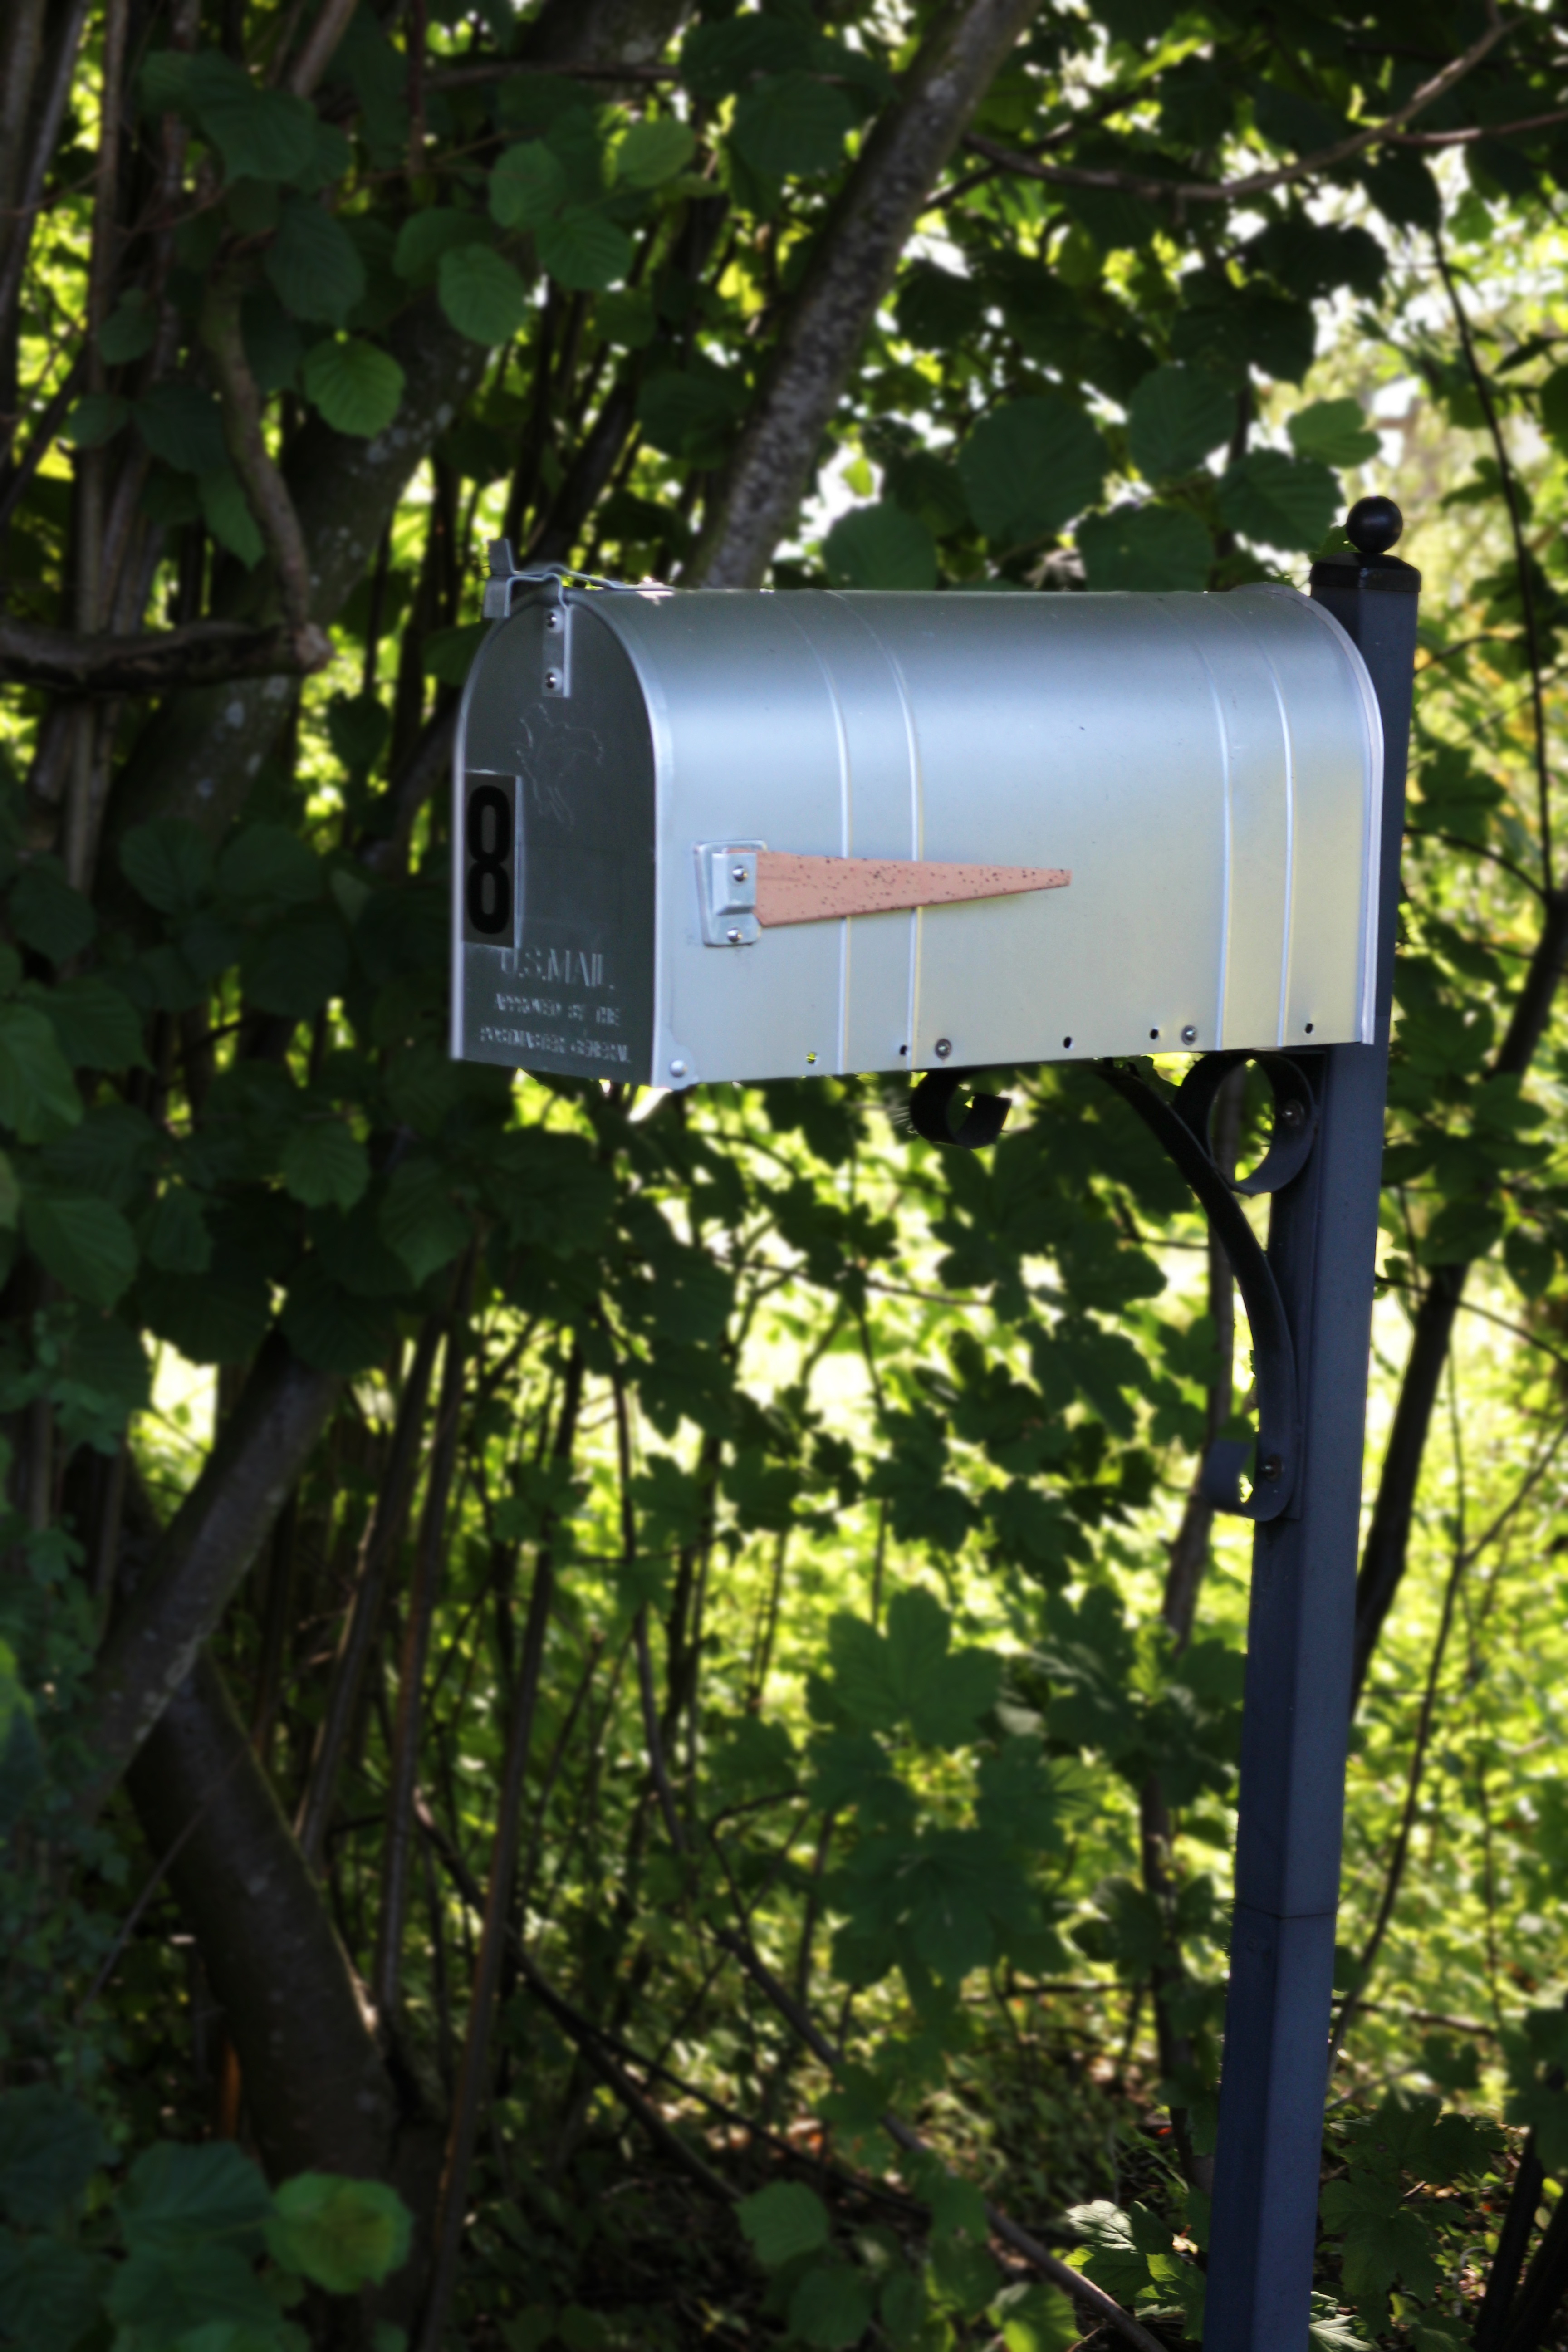
light, post, flower, green, usa, box, garden, lighting, mailbox, united states, letter box, mail box, letters, letter boxes, man made object, outdoor structure